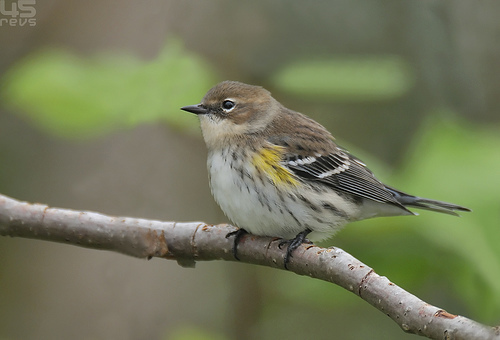
the small bird has a vibrant yellow patch on its side, while the rest of its body is filled with dull colors.
this is a bird with a white belly, black wing and a small beak.
a small bird with black wings and white wingbars.
this bird is white and brown in color with a sharp beak, and white eye rings.
the bird has a white belly with brown back and head, black striped wings and tail.
this bird is brown with yellow and white and has a very short beak.
a small brown bird with a small black bill, white eye rings, a brown crown, taupe throat and a patch of yellow on the side.
this bird has wings that are brown and has a white belly
this small bird has a light brown wings and a touch of yellow.
this bird has a short pointed black bill, with a white and brown breast.
Species: Myrtle Warbler